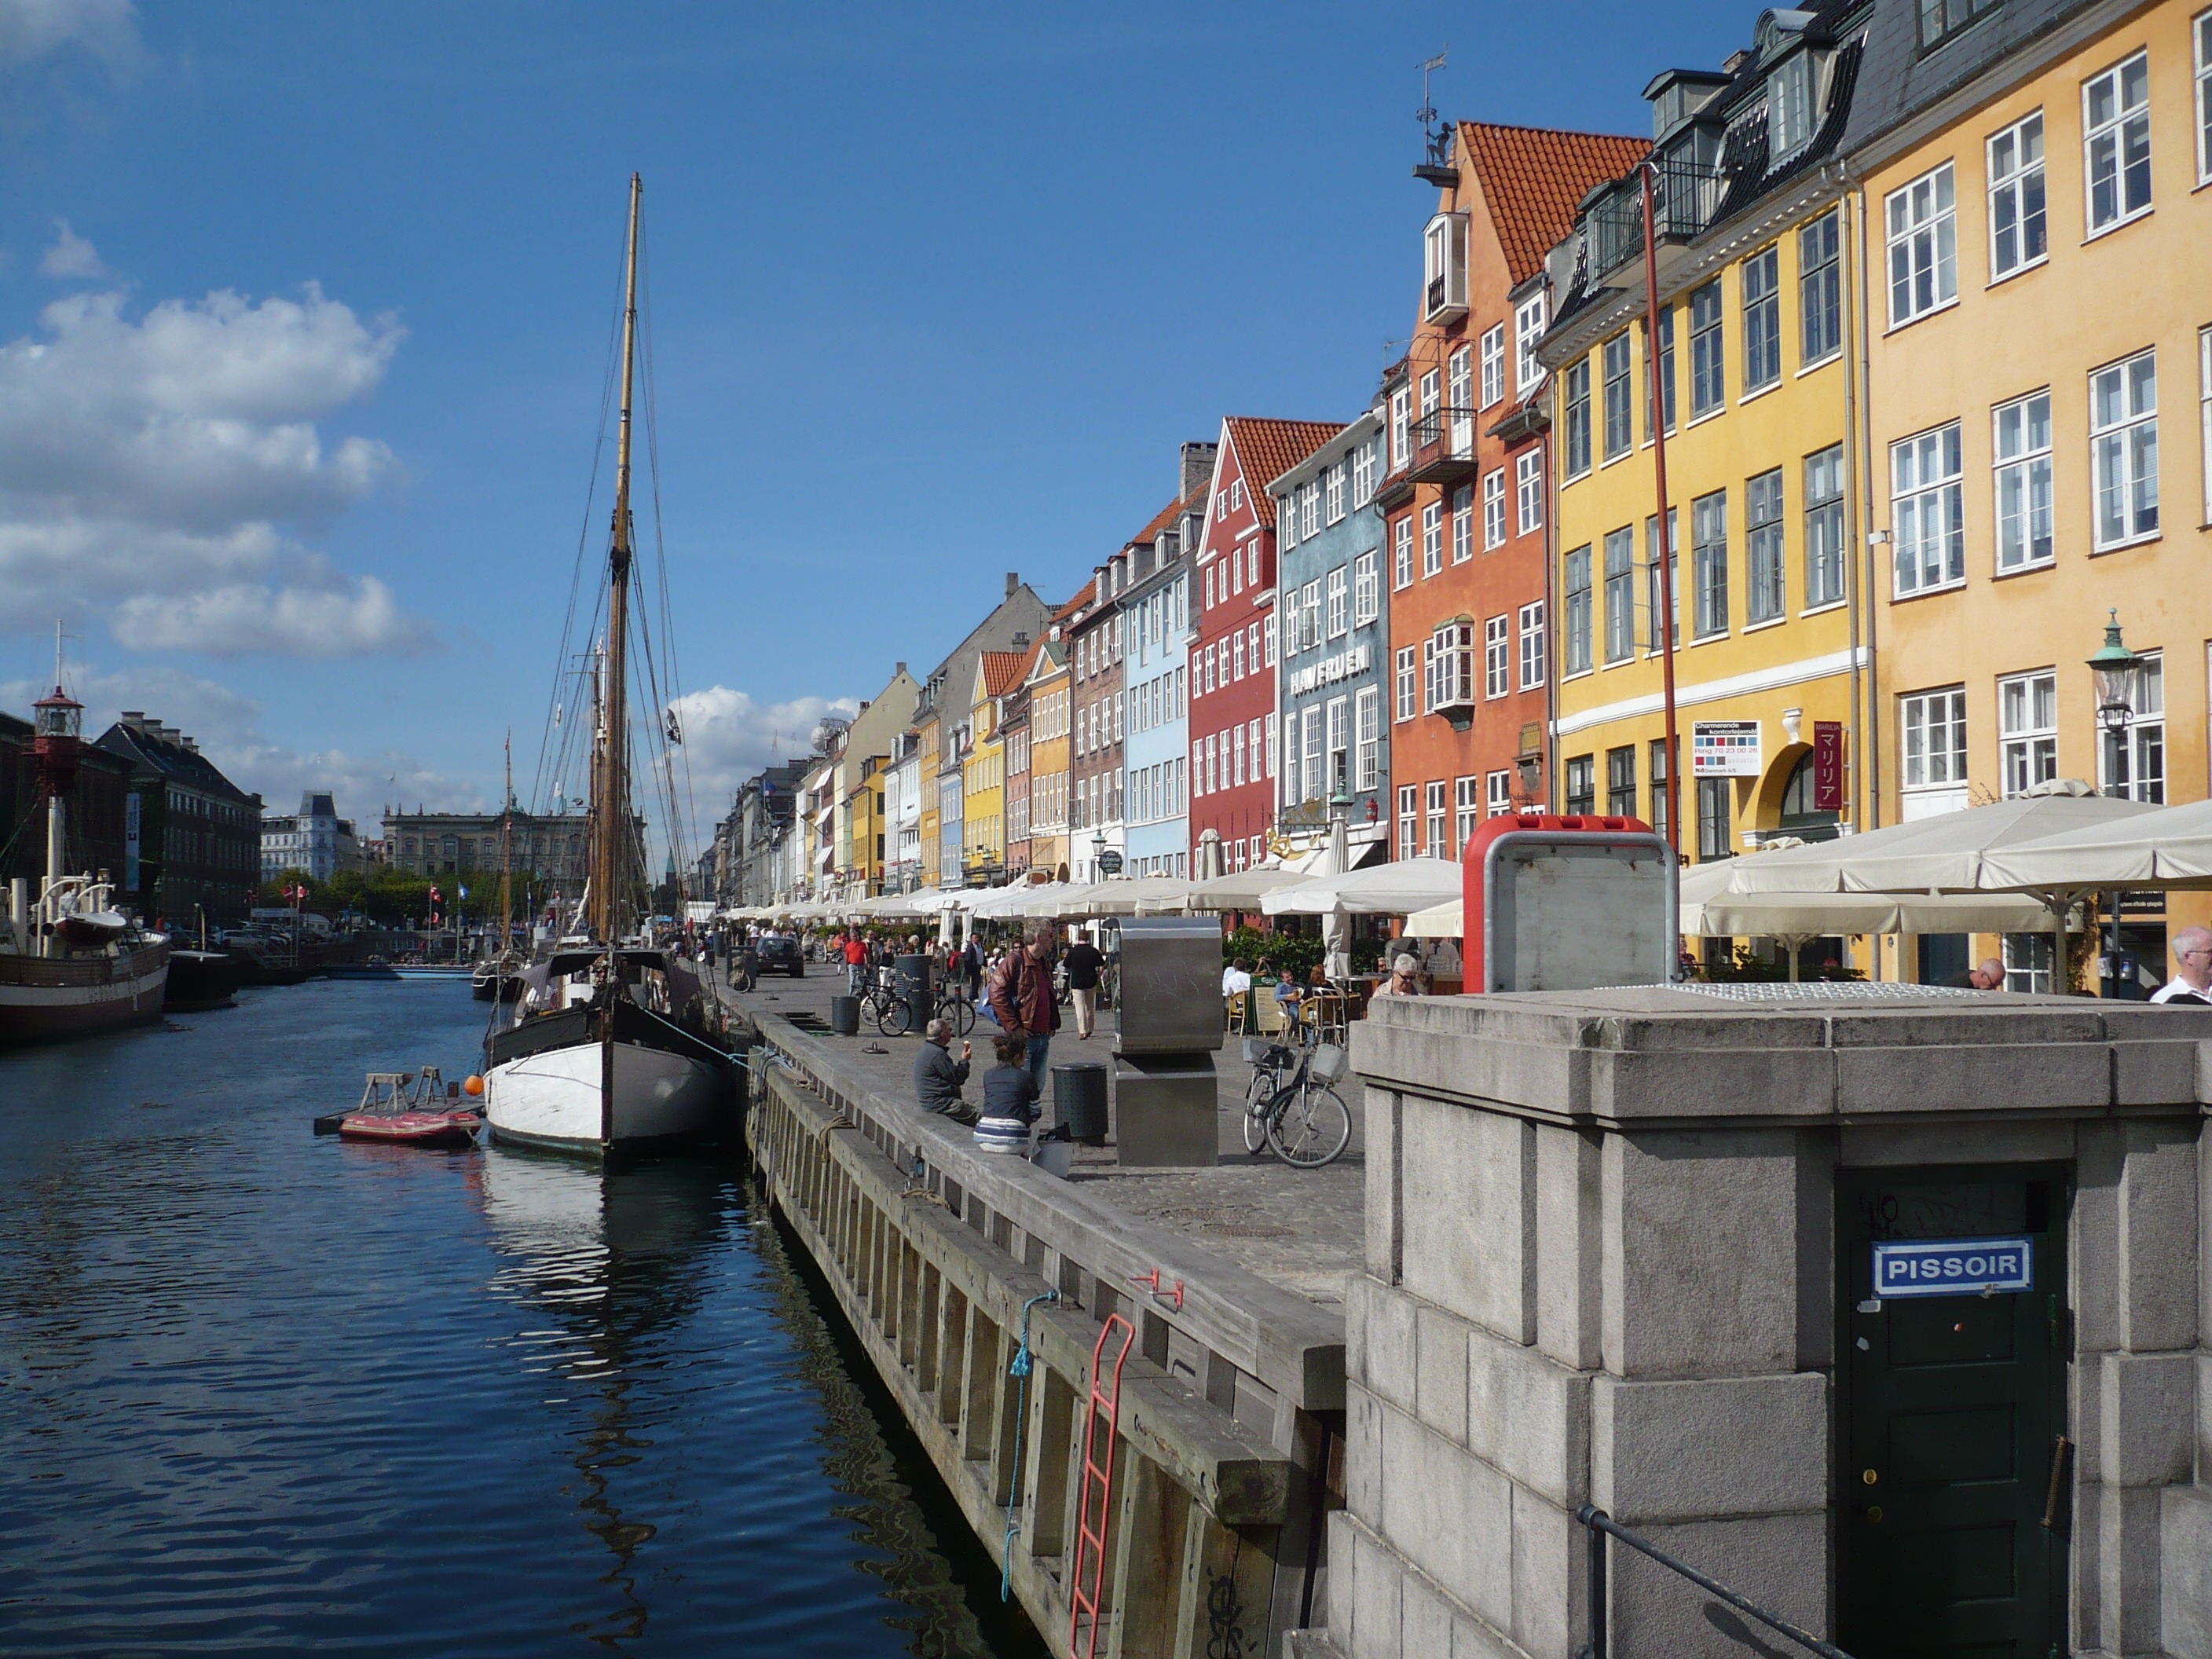
boat, town, river, canal, cityscape, vehicle, harbor, port, waterway, body of water, ships, copenhagen, channel, promenade